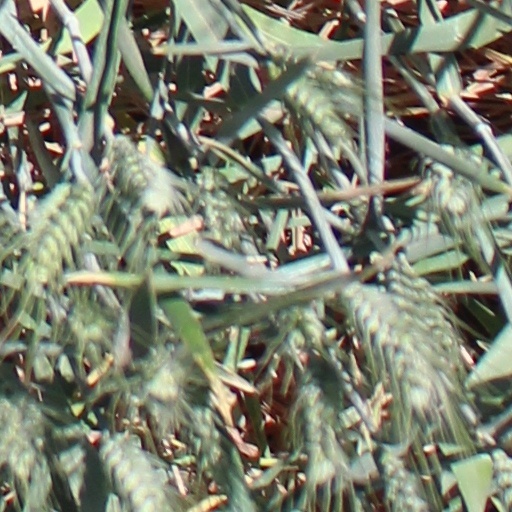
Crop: wheat